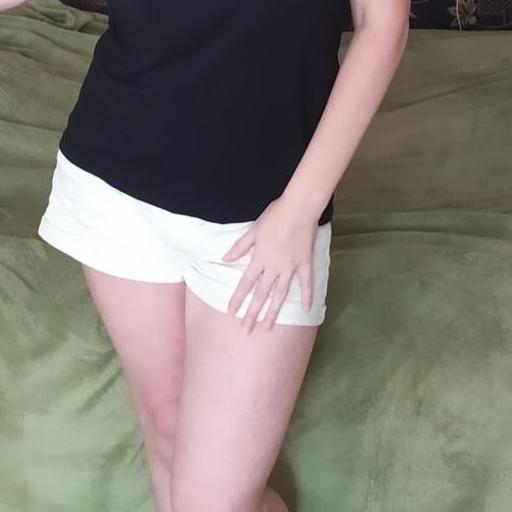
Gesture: no_gesture